Tetsuo Saito

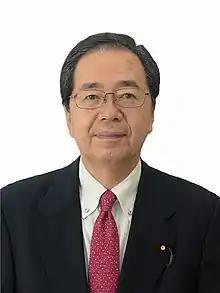
Official portrait, 2021

is a Japanese politician who serves as chief representative of the Komeito since 2024. He served as Minister of Land, Infrastructure, Transport and Tourism from 2021 to 2024 and Minister of the Environment from 2008 to 2009.